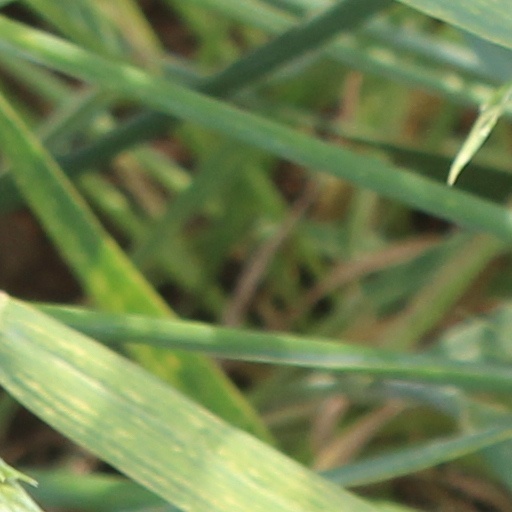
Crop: wheat